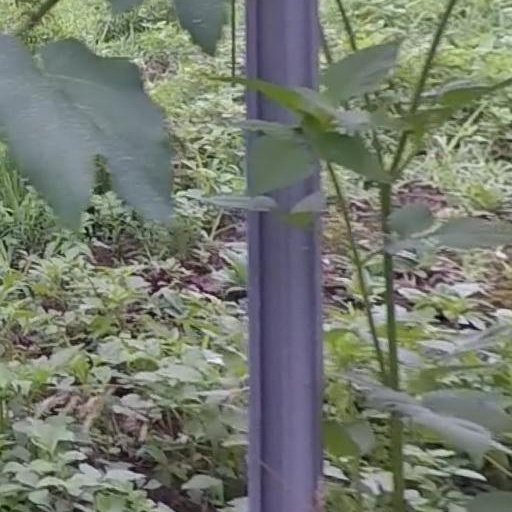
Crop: grape